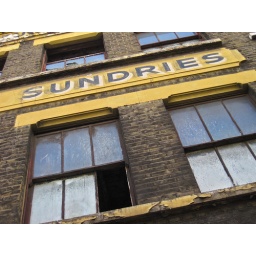
Ghost sign painted on the side of an abandoned building in London.